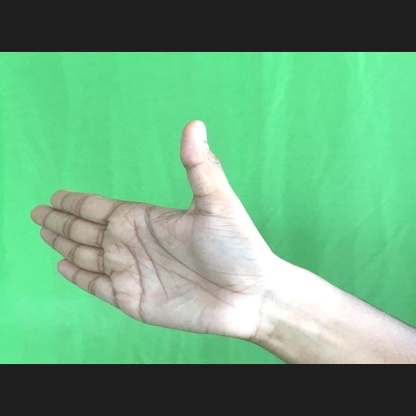
Mudra: Ardhachandran